Jed Prouty

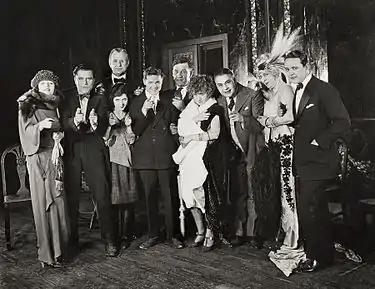
Prouty (third, right) with other cast of "Kick In" (1922)

Born as Clarence Gordon Prouty in Boston, Massachusetts, Prouty was a vaudeville performer before becoming a film actor. Mostly appearing in comedies, he occasionally performed a serious character role, for instance a small part as an oily publicist in "A Star is Born" (1937). After a significant career in silent films, a large part of Prouty's later career was the Jones Family film series. They were 17 low-budget 20th Century Fox family comedies between 1936 and 1940, along with Spring Byington as Mrs. Jones, for such directors as Malcolm St. Clair and Frank R. Strayer. Prouty appeared in all but the final entry.